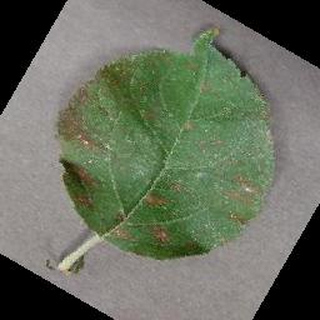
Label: apple_cedar_apple_rust